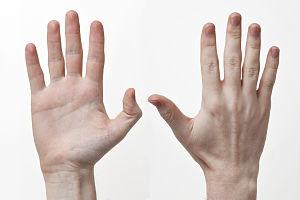
5 est l'entier naturel qui suit 4 et qui précède 6.